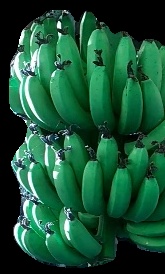
Variety: pachbale
Grade: grade1